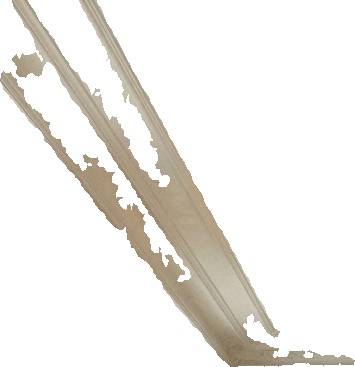
Surface category: moulding